Xewkija Heliport

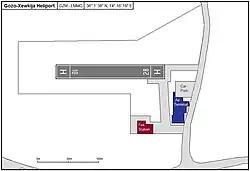
A schematic of the heliport's layout

Xewkija Heliport , also known as Gozo Heliport, is a small heliport on the island of Gozo in Malta, near the town of Xewkija.